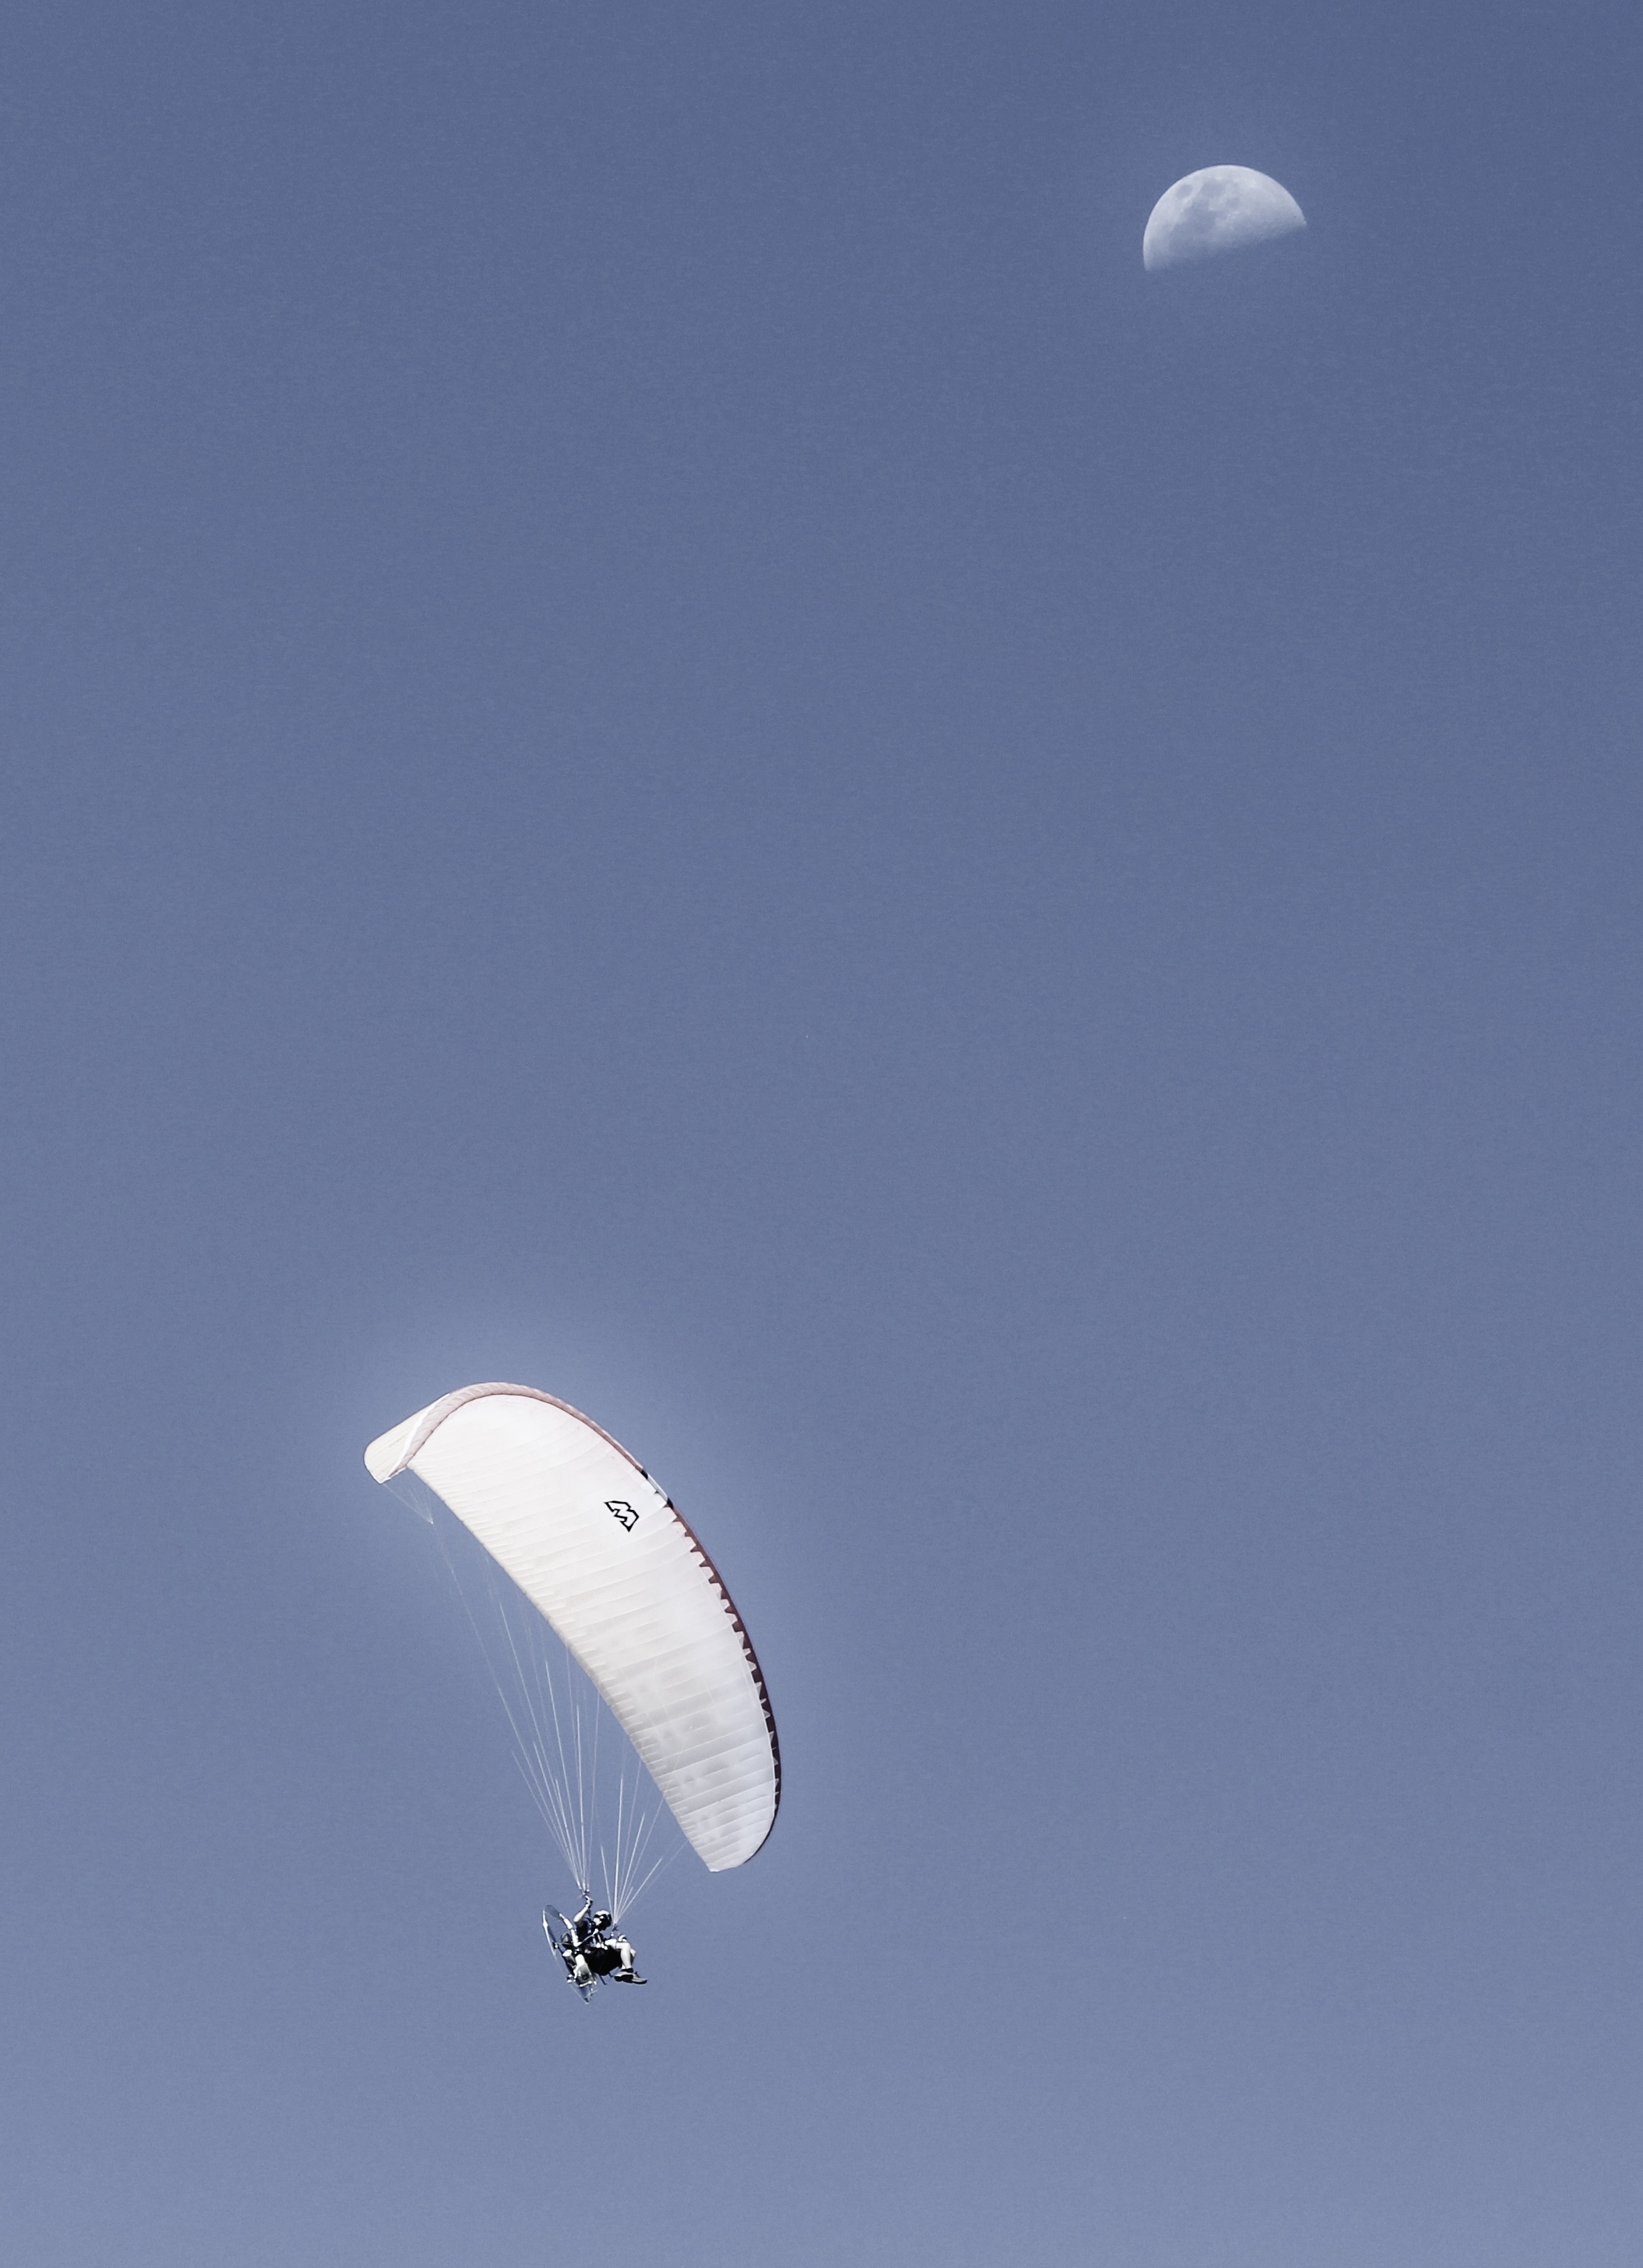
wing, sky, fly, summer, flight, float, extreme sport, parachute, paragliding, paraglider, sports, parachuting, air sports, atmosphere of earth, windsports, motor gliders